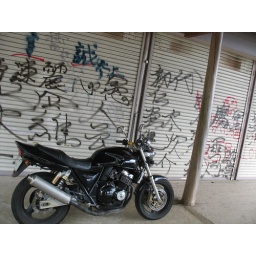
A remote building in the mountains had been claimed by local taggers.Saitama, Japan